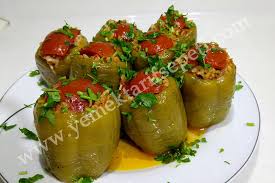
Yemek: biber_dolmasi